Yingluck Shinawatra

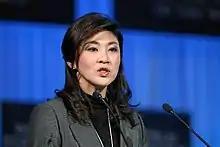
Yingluck at the World Economic Forum, January 2012

Following the general election, the first separate session of the House of Representatives was held in the morning of 5 August to select a new Prime Minister. 296 of the 500 members of parliament voted to approve the premiership of Yingluck Shinawatra, three disapproved, and 197 abstained. Four Democrat lawmakers were absent. Somsak Kiatsuranont, President of the National Assembly, advised and consented King Bhumibol Adulyadej to appoint Yingluck Prime Minister on 8 August. The Proclamation on her appointment was made retroactive, taking effect from 5 August.